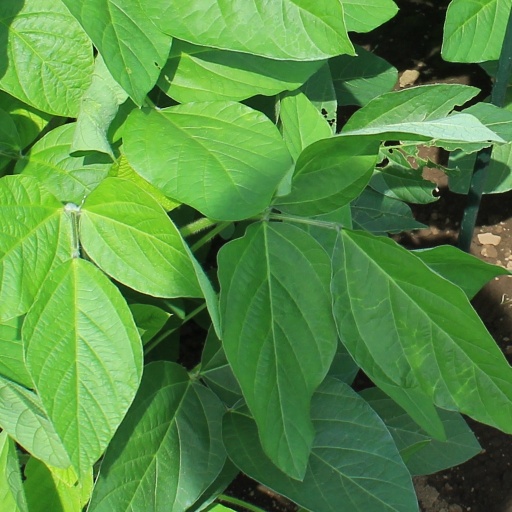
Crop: soybean